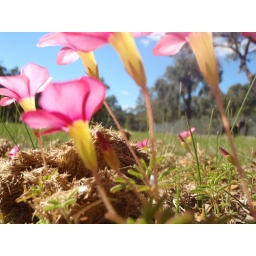
A straight out of camera shot . Pink flowers found in the horse yard. Textured version below :-)